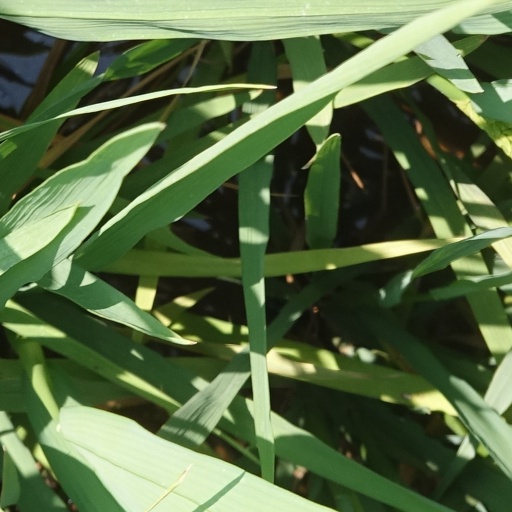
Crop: rice